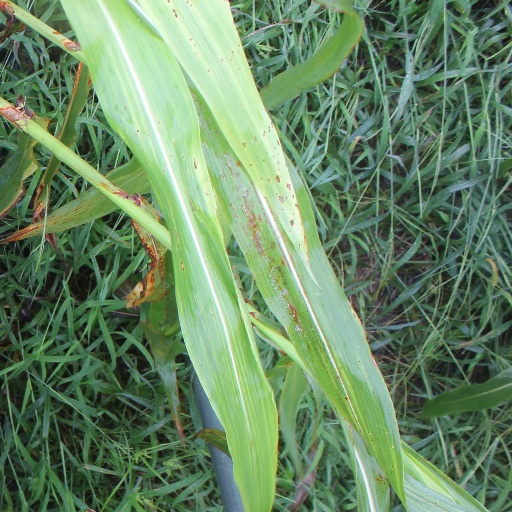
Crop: sorghum